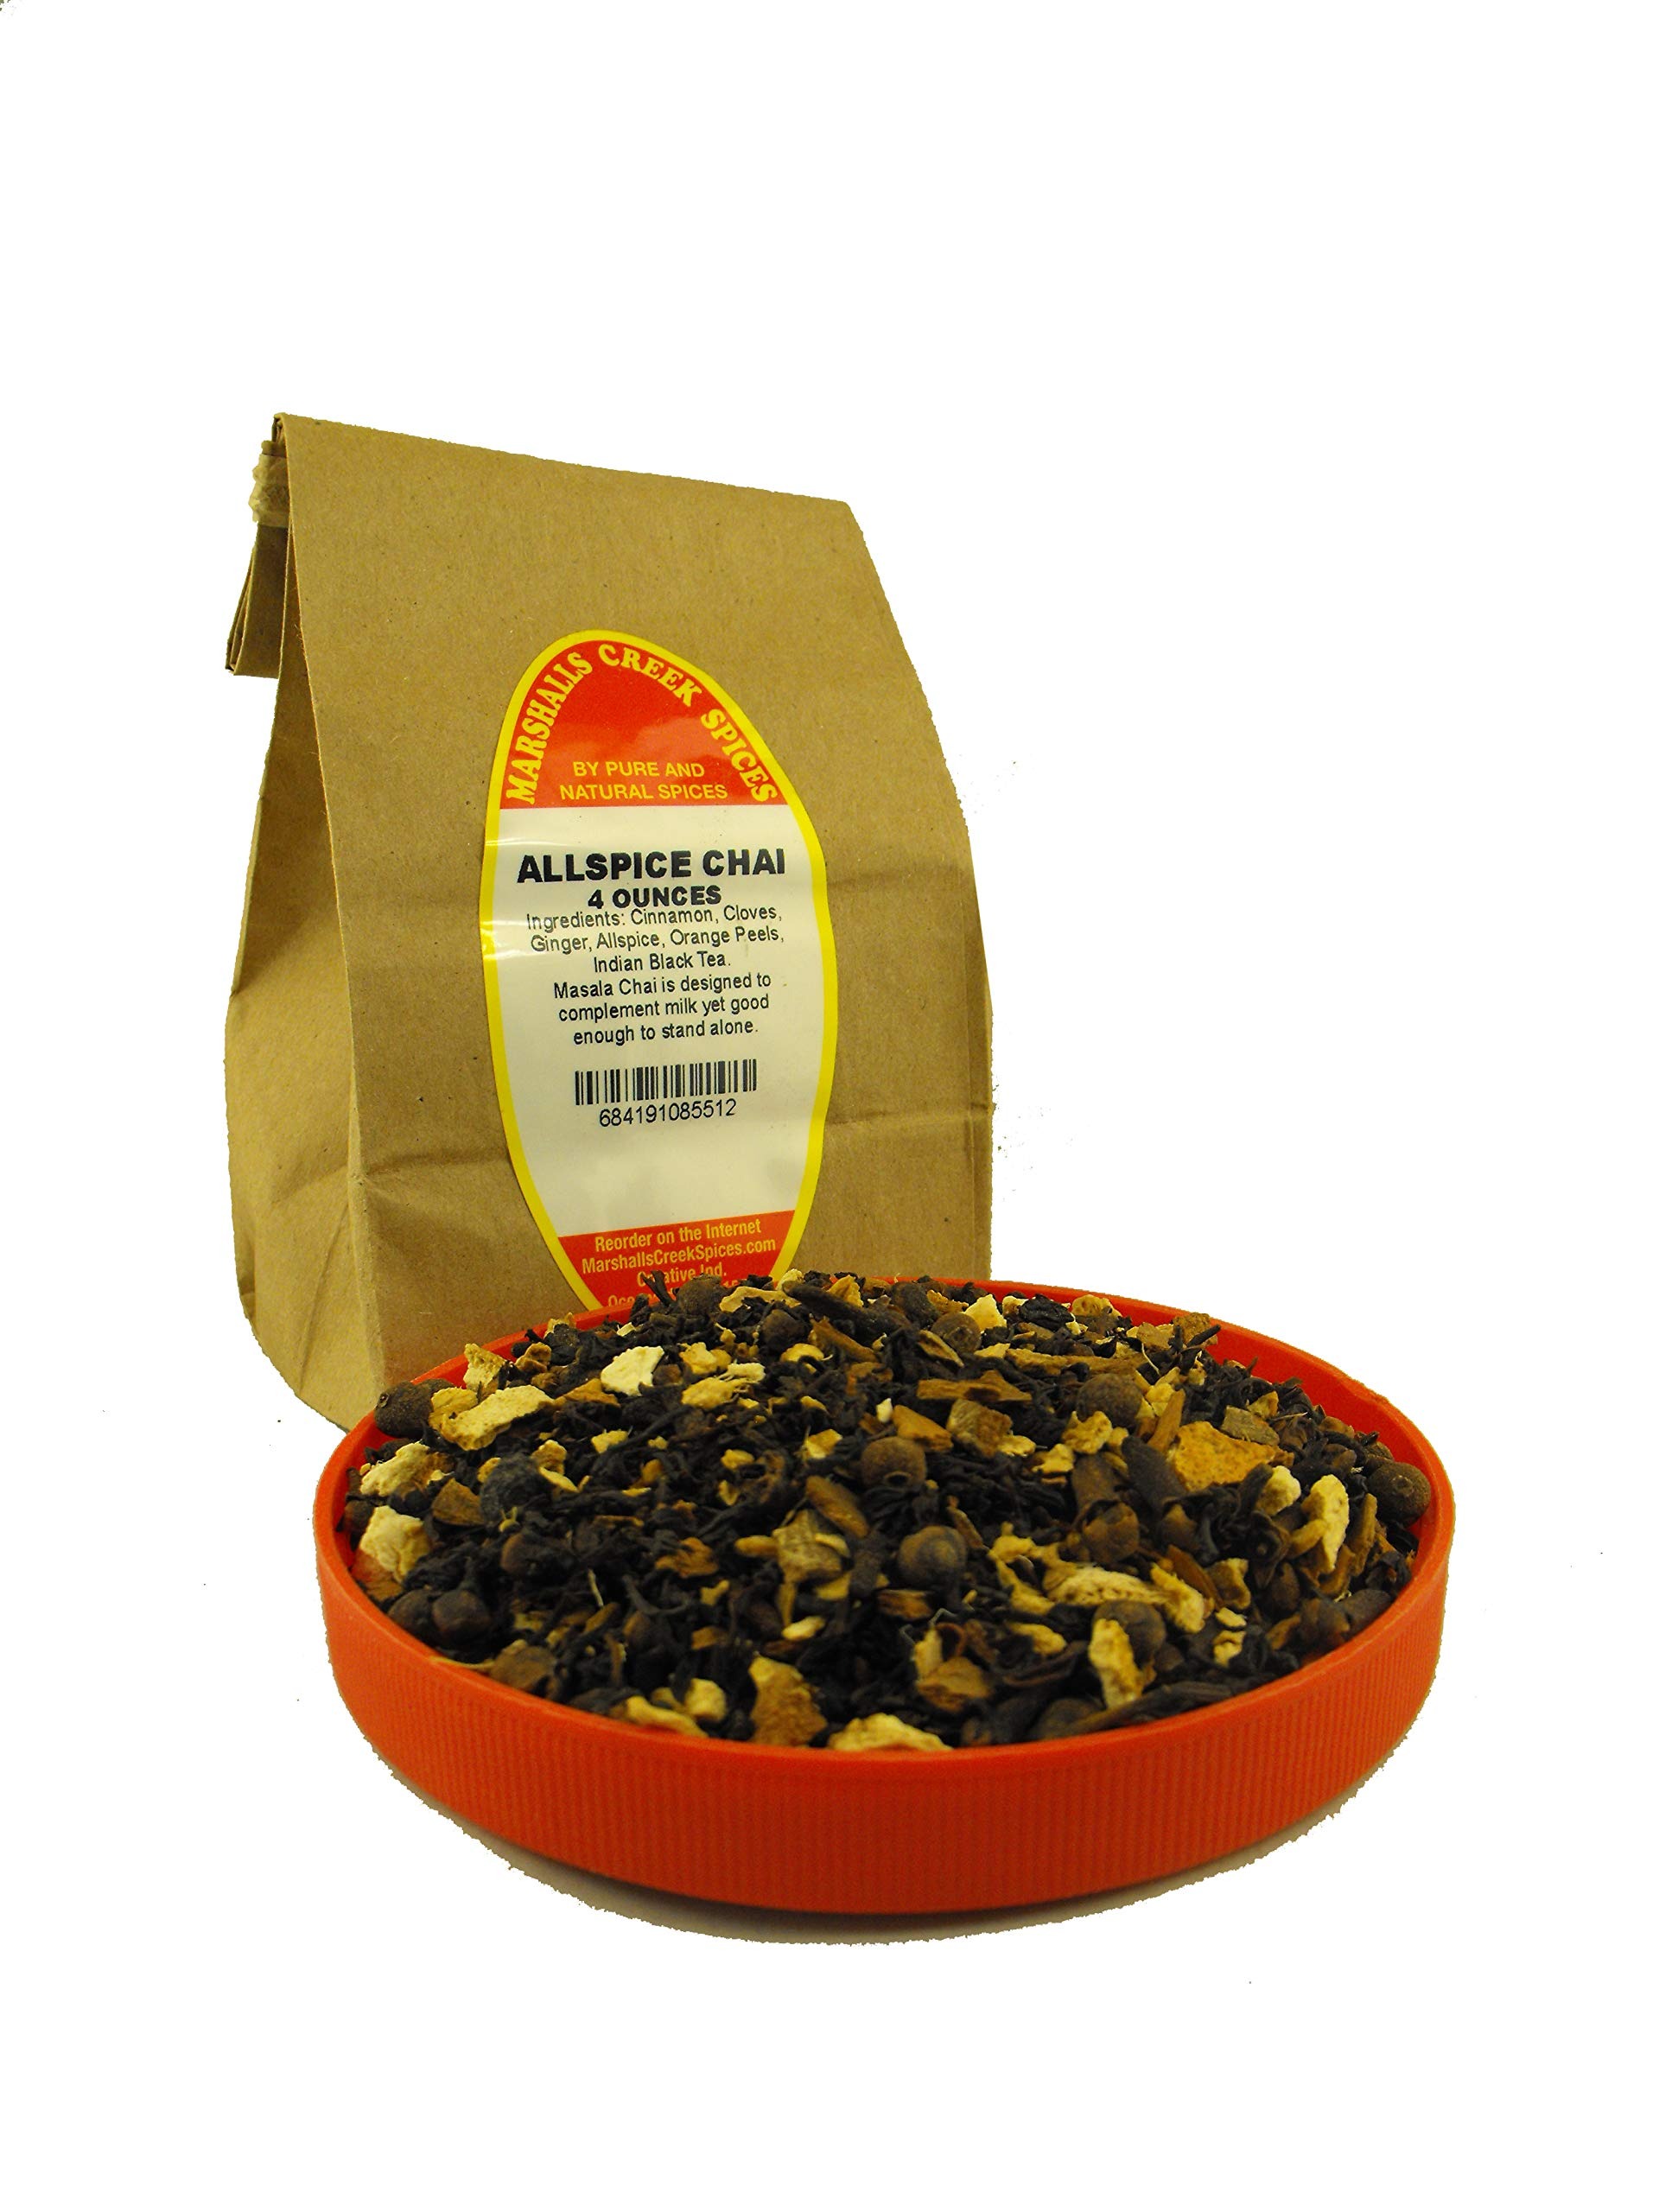
Item Name: Marshalls Creek Spices (st19) LOOSE LEAF TEA Allspice Chai 4 oz
Bullet Point 1: Marshalls Creek Spices buys in small quantities and packs weekly providing the freshest Teas possible.
Bullet Point 2: All Natural Loose Leaf Teas
Bullet Point 3: Packed In Kraft bags
Bullet Point 4: Our Store On Amazon. Copy & Paste https://www.amazon.com/stores/page/78253499-C1B3-4400-8F47-54B4E41C13D1
Product Description: Another of our Masala Chai recipes designed to compliment milk yet good enough to stand alone. Ingredients: Allspice, Cinnamon, Clove, Ginger, Indian Black Tea, Orange Peel 4 Ounce Bag Steeping Instructions: Making Chai is Easy! Pour half cup of boiling water over 1 tsp of Chai; let steep 5 mins, then add half cup of hot milk or condense milk for greater sweetness. Strain leaves & spices before drinking. OR simmer 1 tsp of Chai with 1/2 cup milk & honey on stovetop. Gradually add 1/2 cup water. Strain leaves & spices before drinking.
Value: 4.0
Unit: Ounce

Price: 15.99